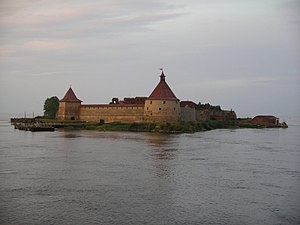
Sjlisselburgs (Nöteborgs) historie
Fæstningen i Sjlisselburg
Sjlisselburg er en by ved floden Nevas udløb fra Ladoga i Rusland, i følge legender anlagt af svenskeren Torgils Knutsson i 1299. Sjlisselburg har skiftevis har været under svensk og russisk kontrol.